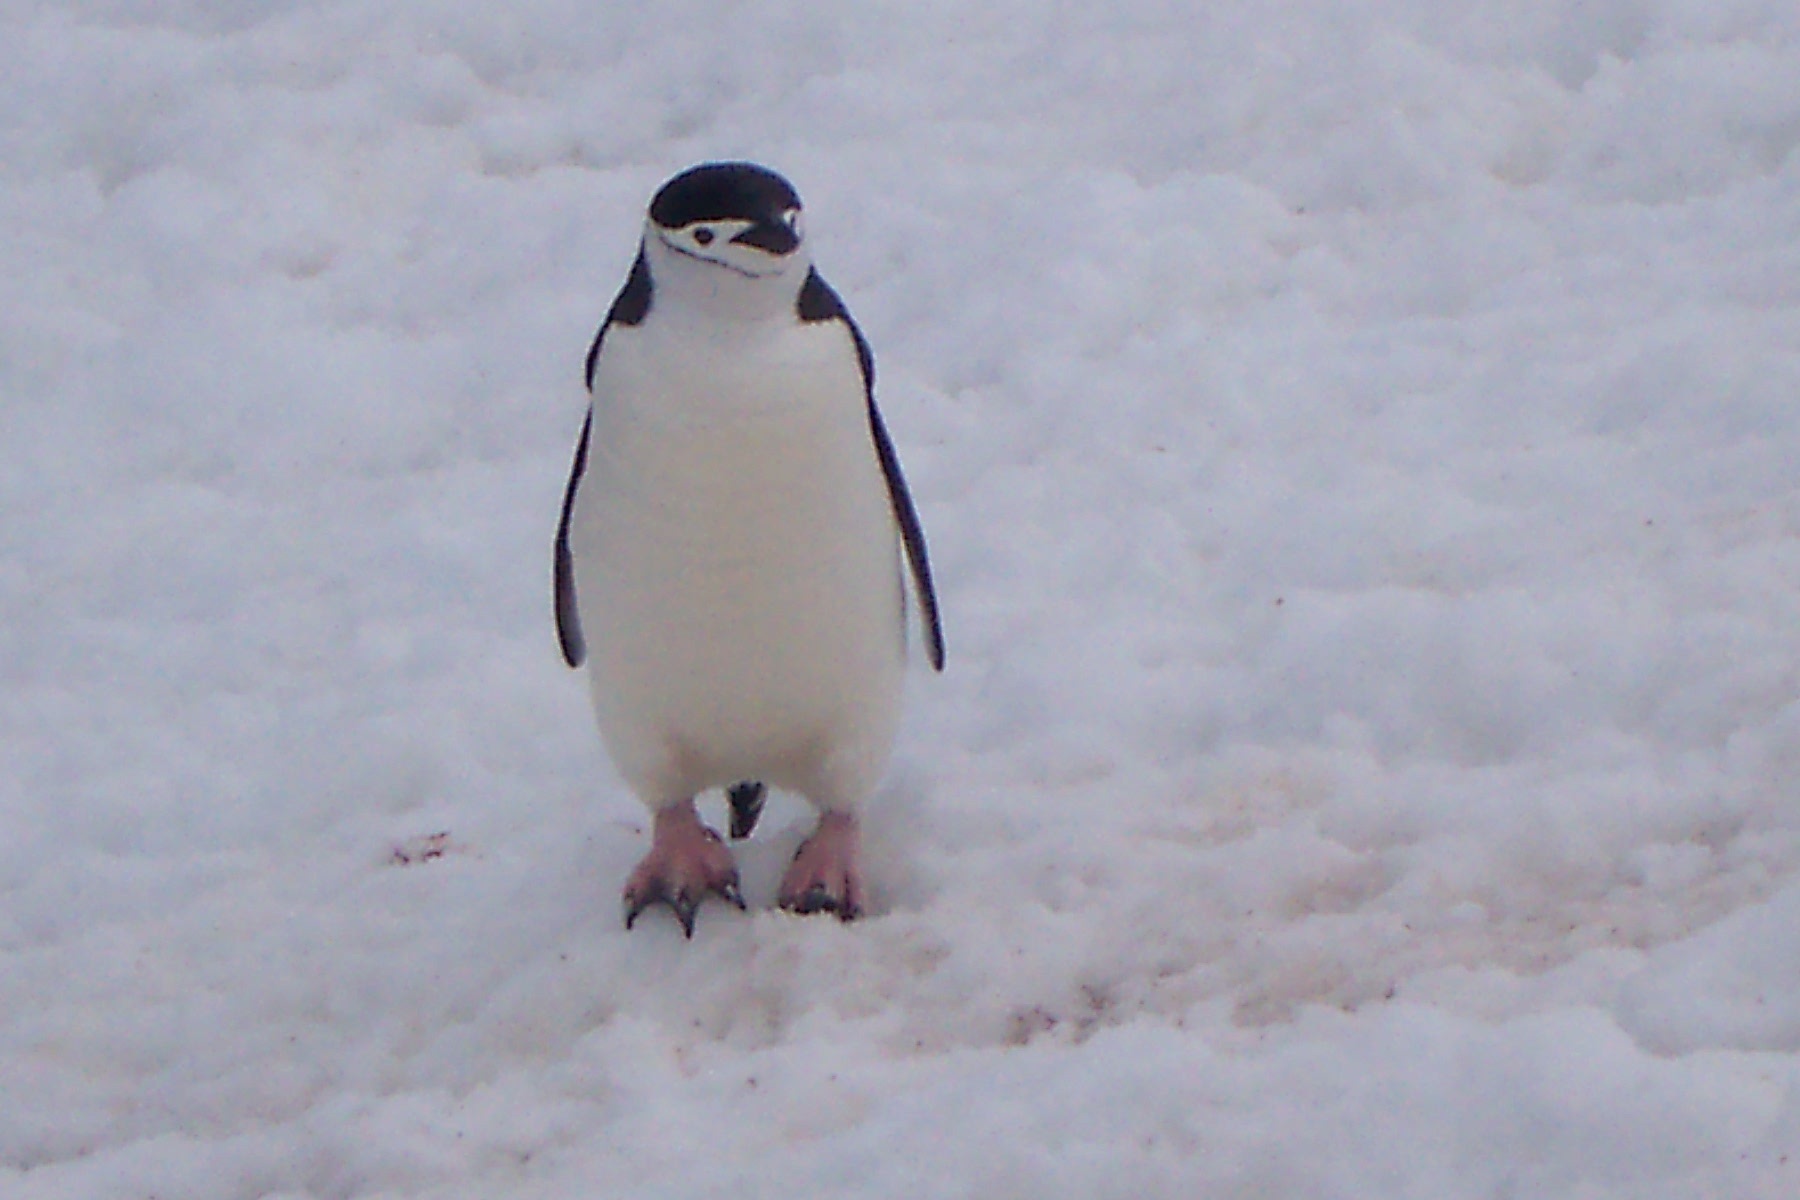
snow, winter, bird, beak, fauna, penguin, vertebrate, flightless bird